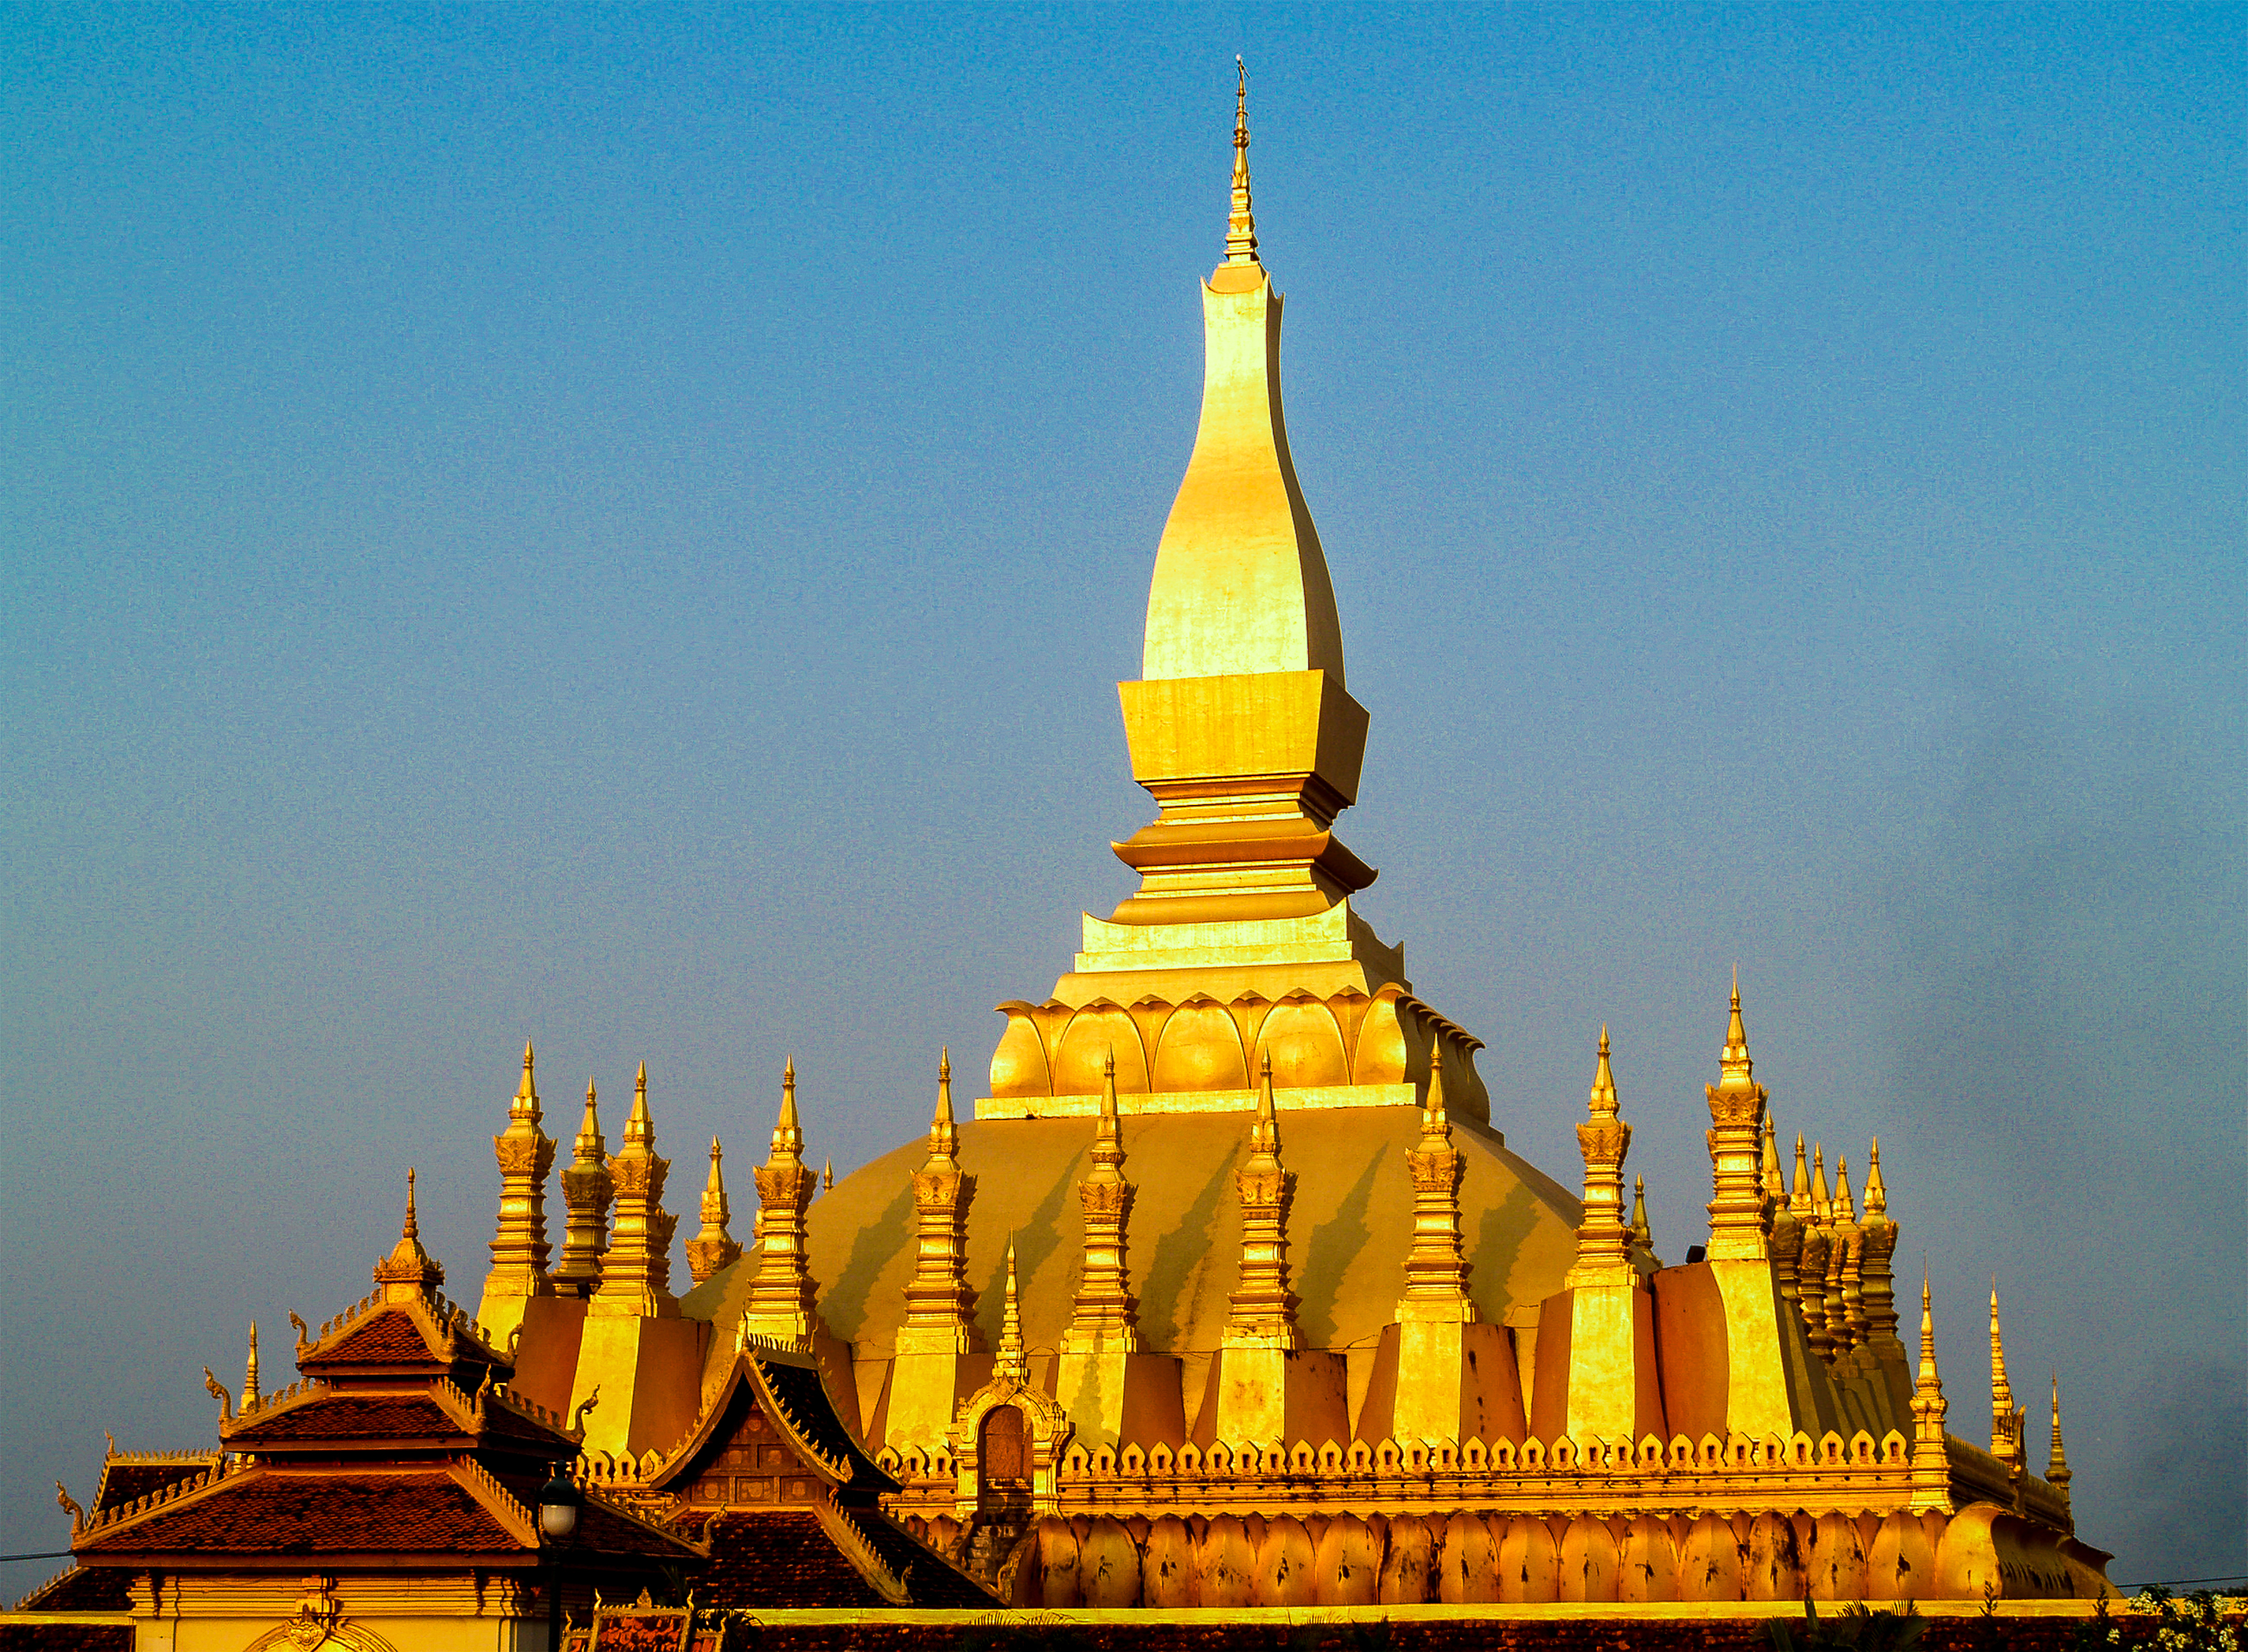
golden, luang, temple, tourism, vientiane, travel, buddhism, building, architecture, religious, history, monument, buddhist, national, landmark, stupa, gold, ancient, symbol, asia, culture, construction, wat, old, buddha, religion, pagoda, laos, worship, spire, historic site, place of worship, sky, tourist attraction, national historic landmark, steeple, tower, byzantine architecture, medieval architecture